Max Lange

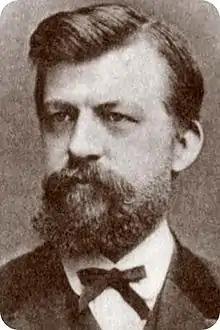

Max Lange (August 7, 1832, Magdeburg – December 8, 1899, Leipzig) was a German chess player and problem composer.